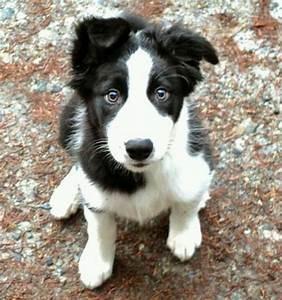
dog